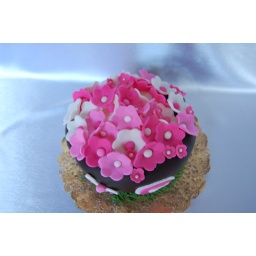
This mini flower pot cake was a special order by a loving husband for his wife's surprise birthday..